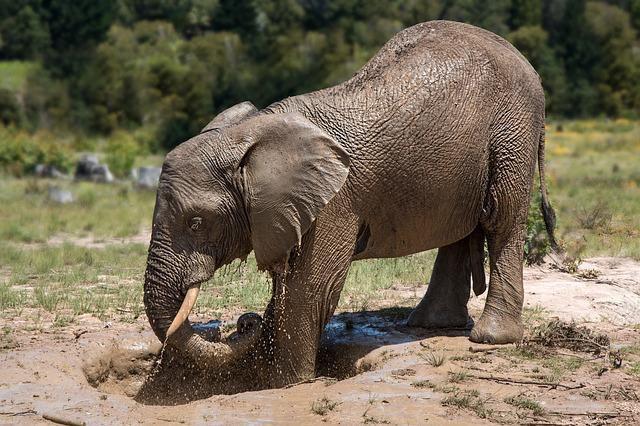
elephant